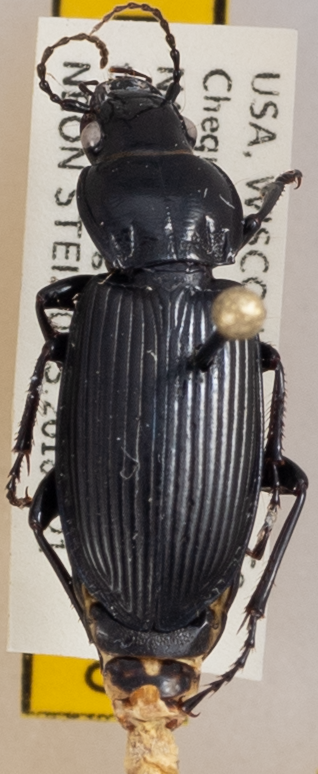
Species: Pterostichus melanarius melanarius
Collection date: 2018-08-21
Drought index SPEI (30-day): -0.864
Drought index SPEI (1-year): -0.46
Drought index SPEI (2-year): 1.186